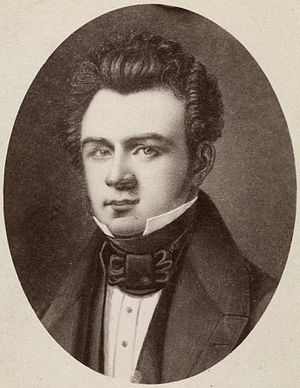
Otto Gilbert David Aubert
Otto Gilbert David Aubert var en norsk matematiker, søn af Benoni d'Aubert.